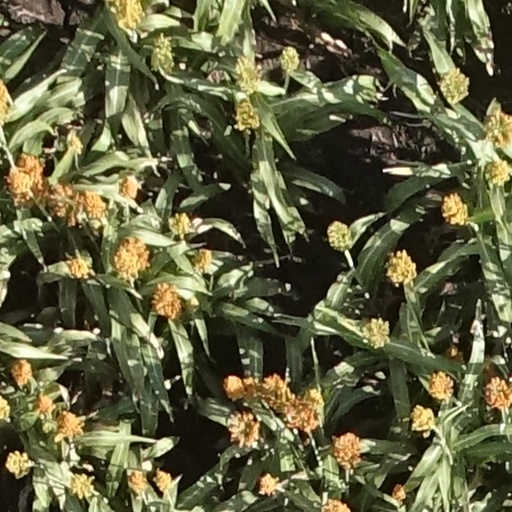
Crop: sorghum